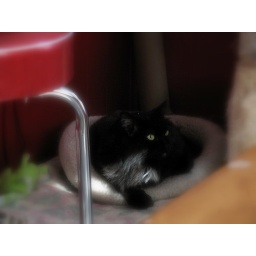
She was catnapping in her bed and got startled by the man working on the window outside.